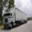
Label: truck